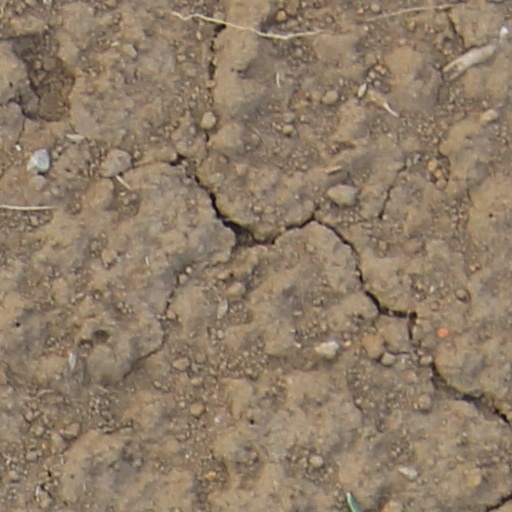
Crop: wheat